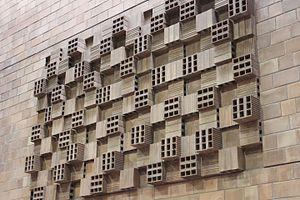
Murale d'Aurelio Sandonato de la station Du College.
L'art dans le métro de Montréal est présent sous la forme d'une centaine d'œuvres d'art permanentes installées à l’intérieur et aux abords des différentes stations. En 2016, le métro compte des œuvres distribuées dans 55 des 68 stations du réseau.